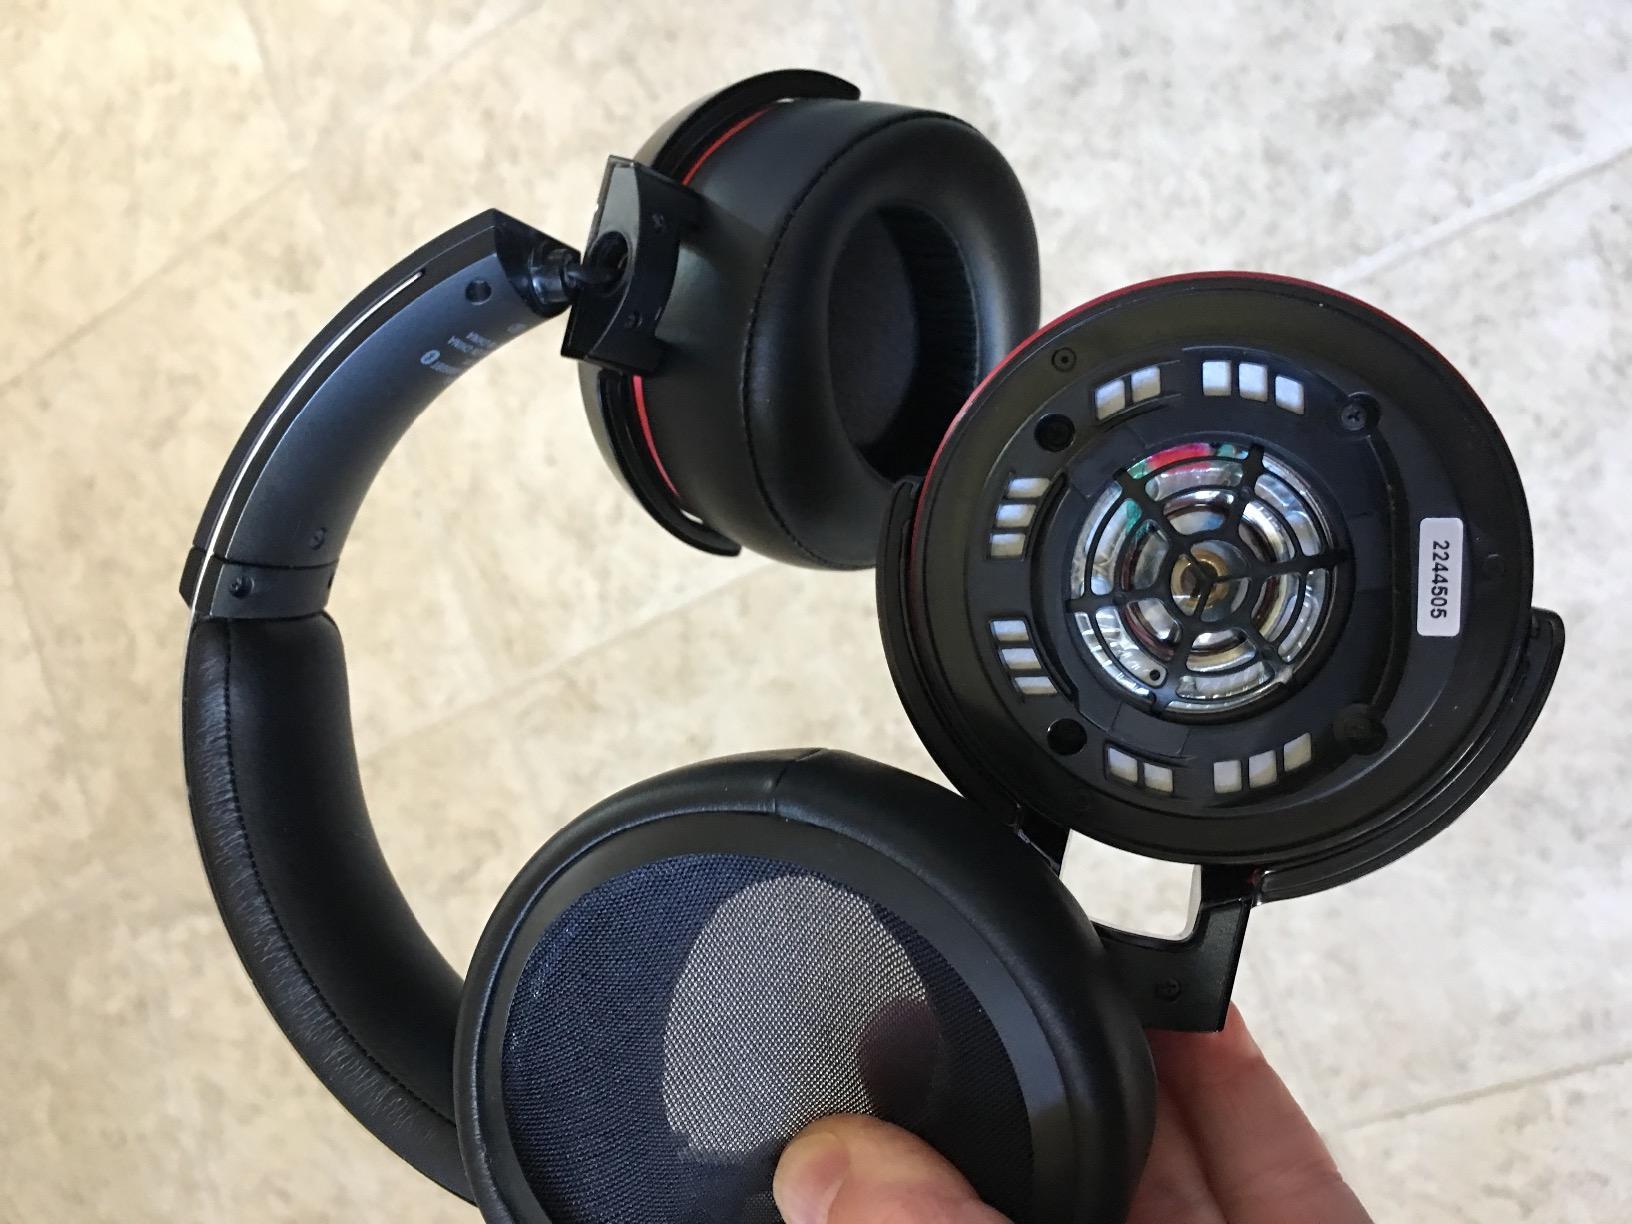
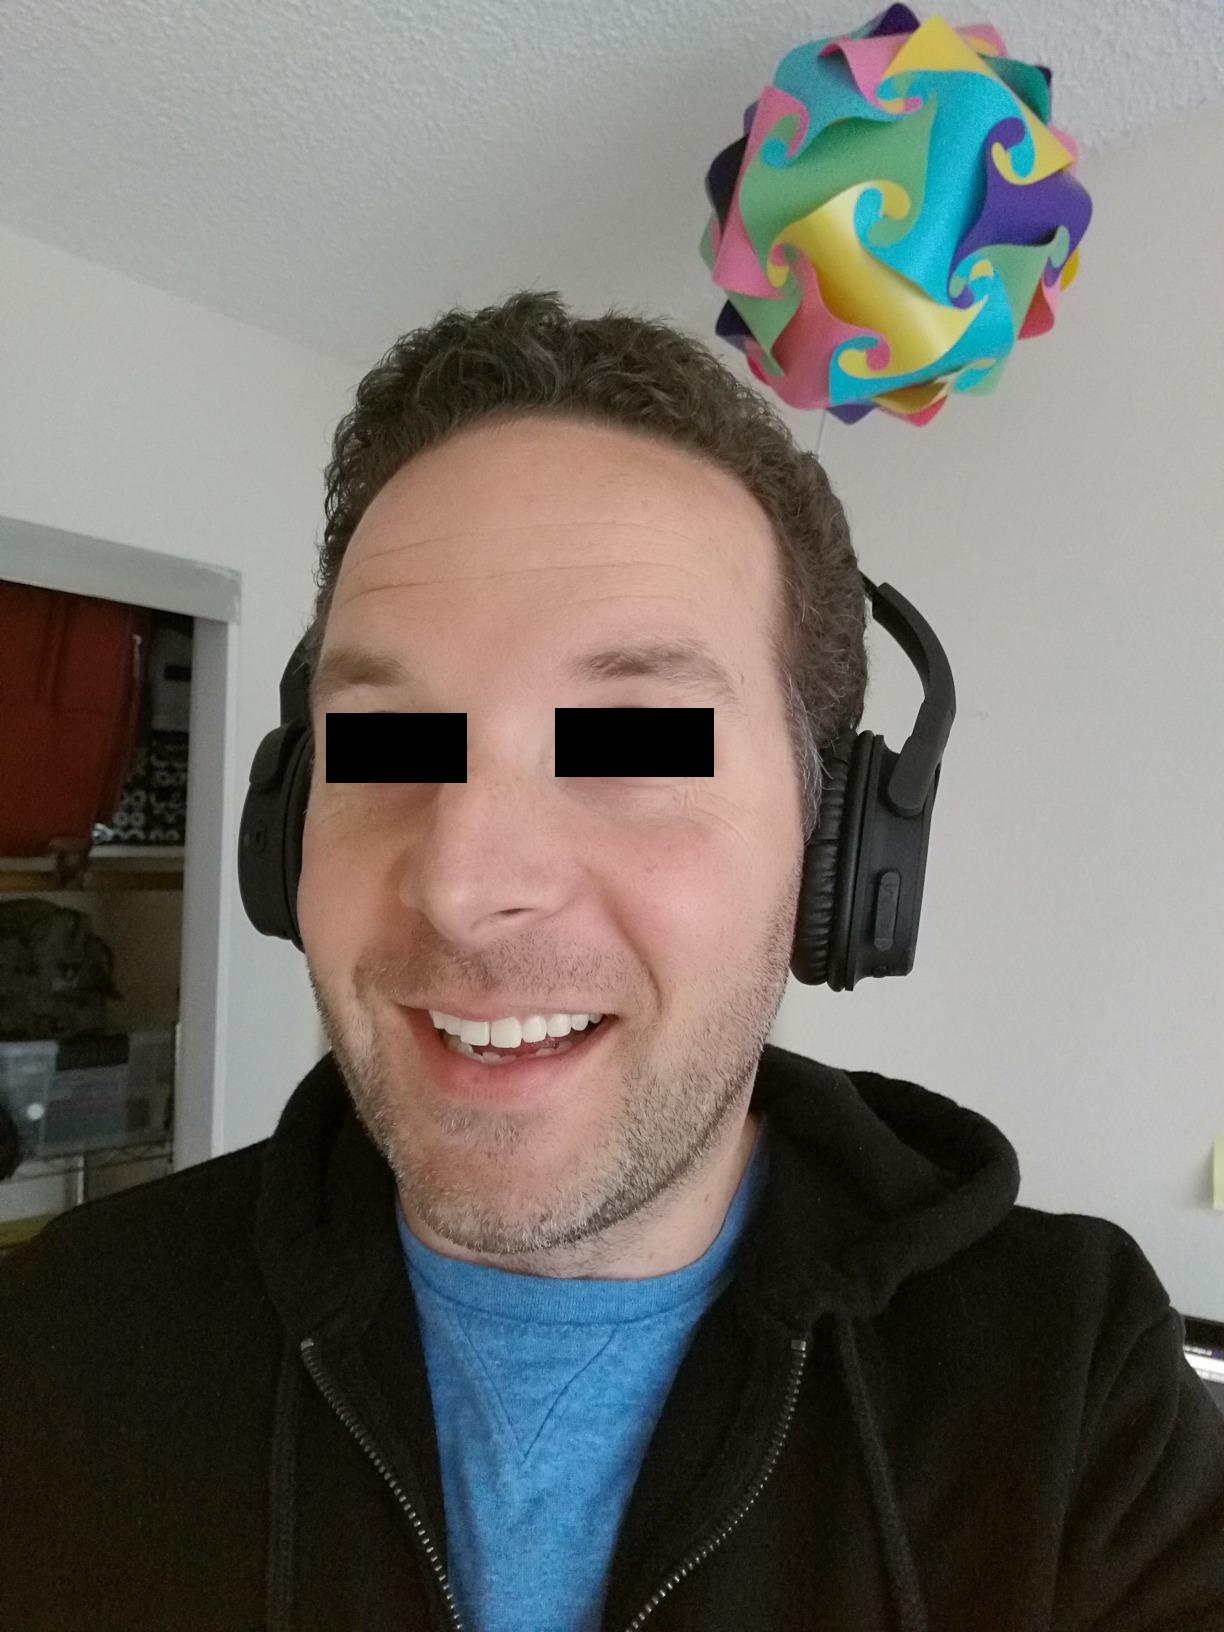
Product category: headphones
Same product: no